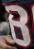
Number: 8